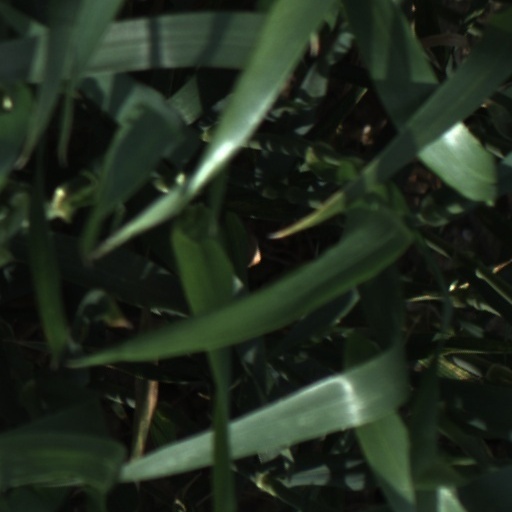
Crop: wheat